Alancheri Thamprakkal

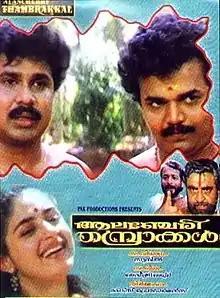

Alancheri Thamprakkal (ആലഞ്ചേരി തമ്പ്രാക്കൾ) is a 1995 Indian Malayalam-language comedy drama film directed by Sunil, and scripted by Robin Thirumala. The film was produced and distributed by Fax Productions & Release. Nedumudi Venu and Narendra Prasad appear in the lead titular roles along with Annie, Dileep, Rajan P. Dev and Mamukkoya in supporting roles, the film had an average performance at box office.